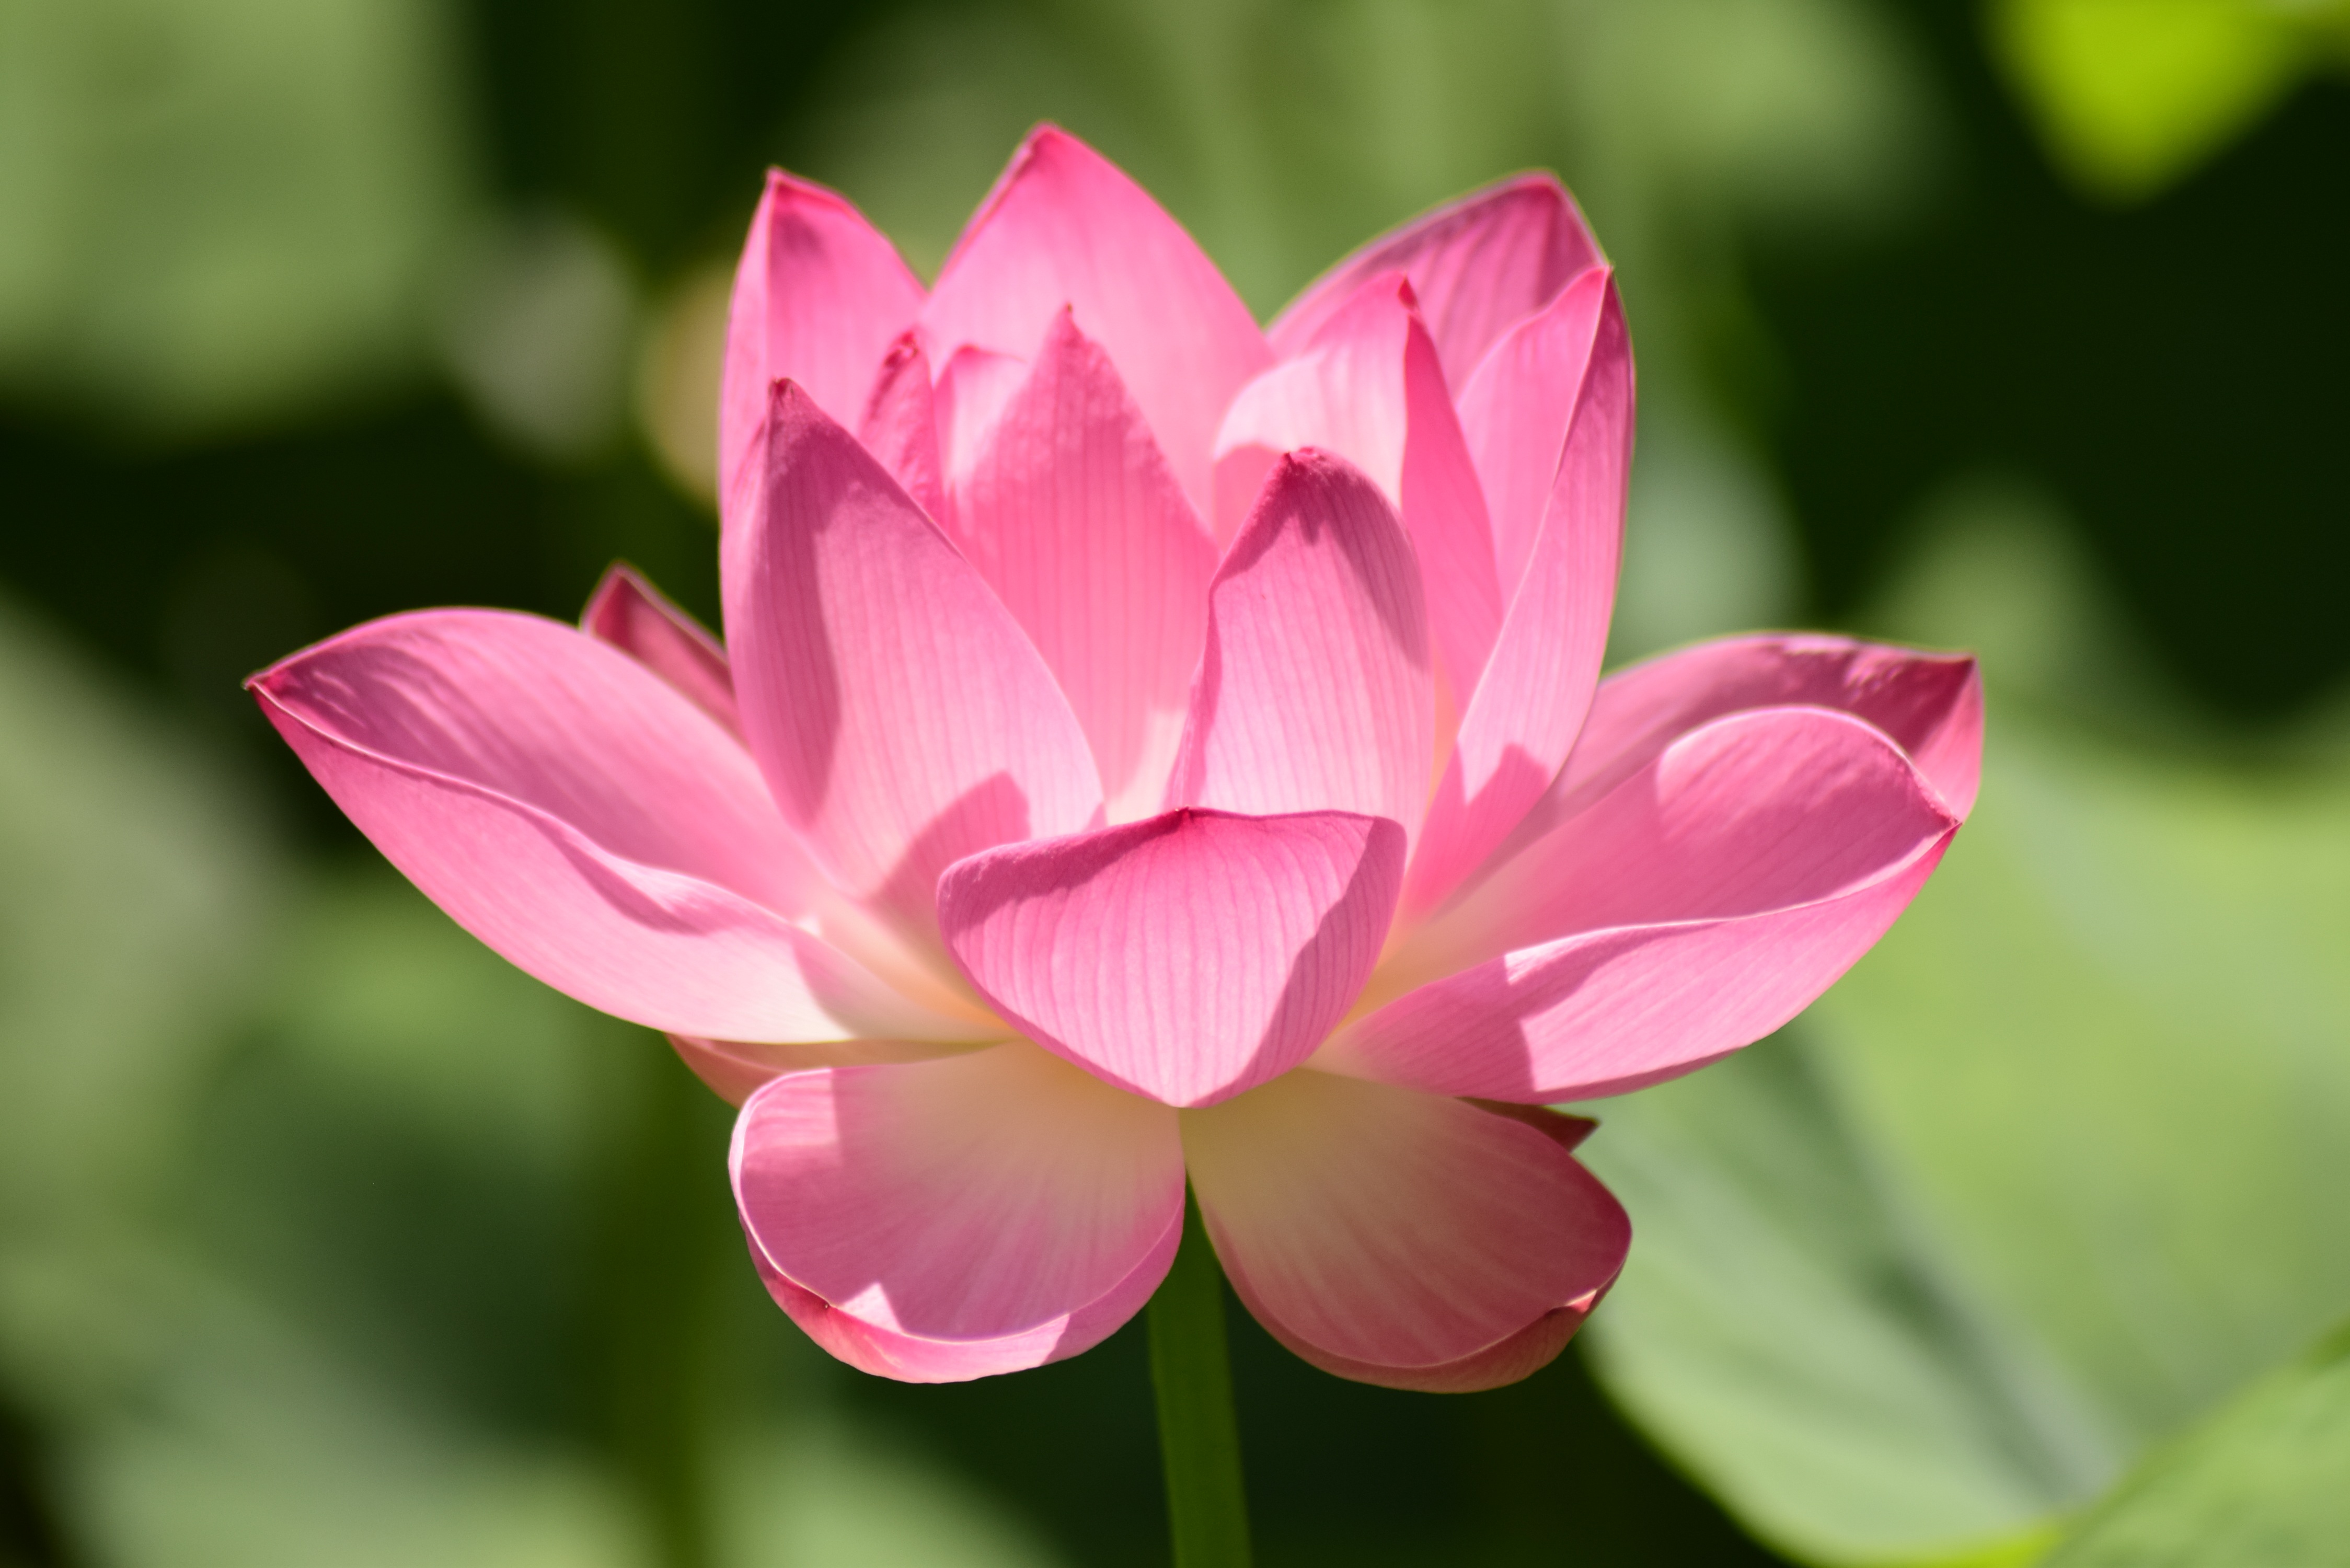
plant, flower, petal, botany, pink, sacred lotus, aquatic plant, flora, water lily, lotus, macro photography, flowering plant, annual plant, plant stem, land plant, lotus family, proteales